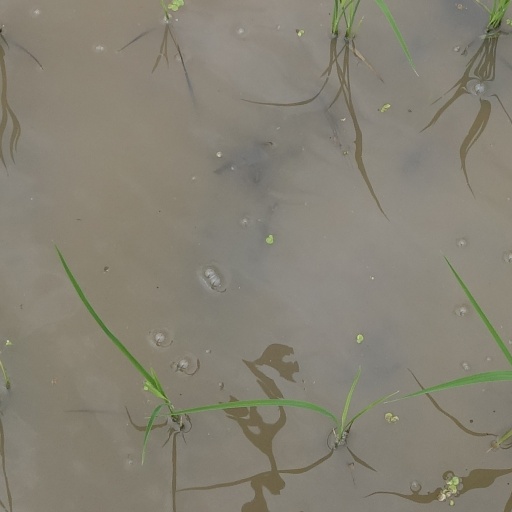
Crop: rice